Norman MacKenzie (academic)

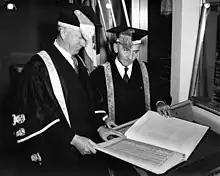
photograph of Norman MacKenzie (University of British Columbia President) and Sherwood Lett (U.B.C. Chancellor) viewing the Roll of Service in the War Memorial Gymnasium during Remembrance Day ceremonies. In 1955

He was born in Pugwash, Nova Scotia. He fought during World War I. He studied law at Dalhousie, Harvard and Cambridge Universities. In 1927, he went to the University of Toronto, where he taught law for thirteen years. He became president of the University of New Brunswick in 1940. He was president of the University of British Columbia from 1944 to 1962. In 1959 he hosted Queen Elizabeth at the University of British Columbia's Faculty Club